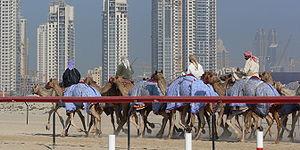
La course de dromadaires est un sport populaire en Inde, Arabie saoudite, Bahreïn, Jordanie, Qatar, Émirats arabes unis, Pakistan, Oman, Australie, et Mongolie. Les courses de dromadaires professionnelles, tout comme les courses de chevaux, donnent lieu à des paris et sont une attraction touristique.